Guide Bridge railway station

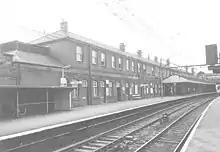

With the electrification of the Woodhead Line between Manchester and Sheffield in the early 1950s, Guide Bridge, already a major centre of railway operations, increased in importance. Express trains called here, as well as EMU trains between Manchester London Road and the north Derbyshire towns of Glossop and Hadfield. There were also DMU-operated services from London Road to Macclesfield, via , which closed south of Rose Hill in January 1970; Stockport Edgeley to Stalybridge; and to Oldham, via the Oldham, Ashton & Guide Bridge Railway, which closed to passengers in 1959.